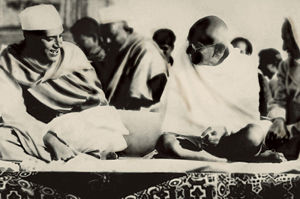
Indien / Historie / Den indiske uafhængighedsbevægelse
Mahatma Gandhi og Jawaharlal Nehru i 1937.
Indien, officielt Republikken Indien, er en suveræn stat i den sydlige del af Asien, hvor landet udgør hovedparten af det indiske subkontinent. Indien grænser op til Pakistan, Kina, Nepal, Bhutan, Bangladesh og Myanmar og har søgrænser til Maldiverne, Sri Lanka og Indonesien. Indien har ligeledes en omdiskuteret grænse til Afghanistan.